David Levy (chess player)

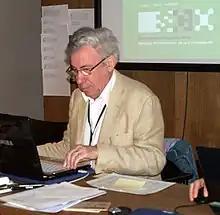
David Levy at Pamplona 2009 (WCCC – CO – ACGC)

David Neil Laurence Levy (born 14 March 1945) is an International Master of chess who plays for Scotland, and a businessman. He is noted for his involvement with computer chess and artificial intelligence, and as the founder of the Computer Olympiads and the Mind Sports Olympiads. He has written more than 40 books on chess and computers.